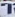
Number: 7